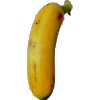
Label: banana_lady_finger